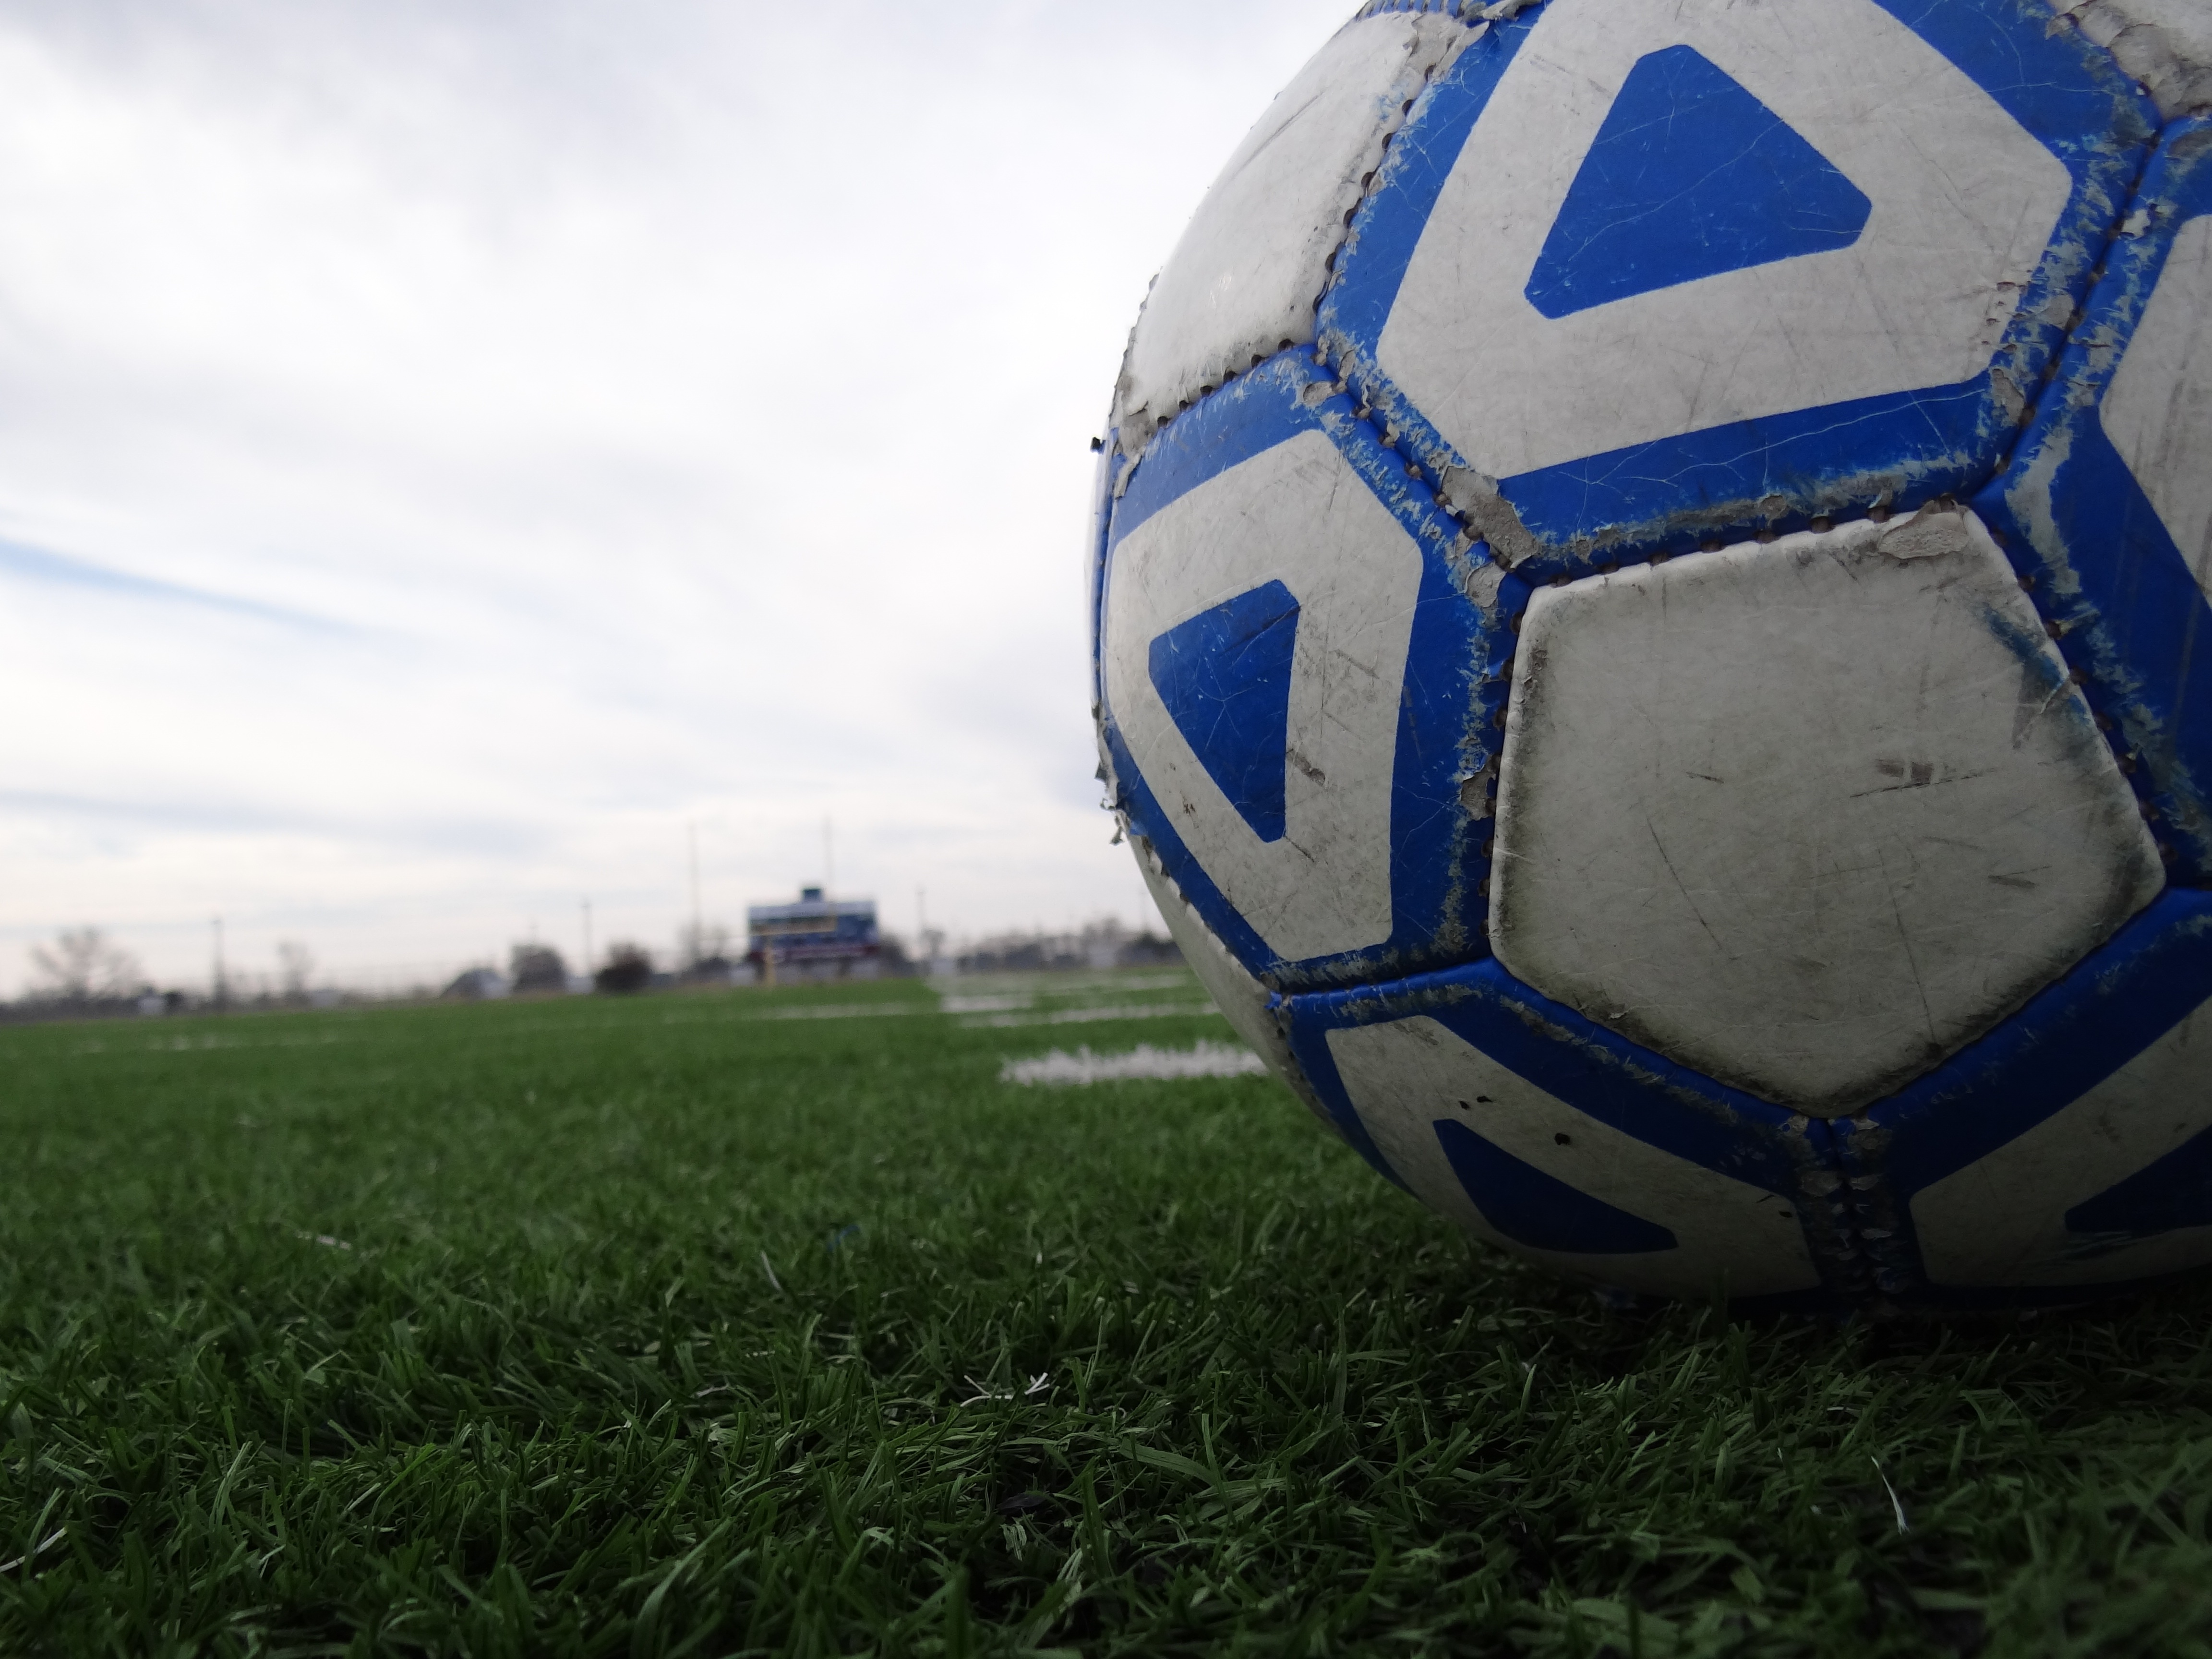
structure, sport, wheel, soccer, football, stadium, player, sports equipment, net, ball, football player, sport venue, soccer specific stadium